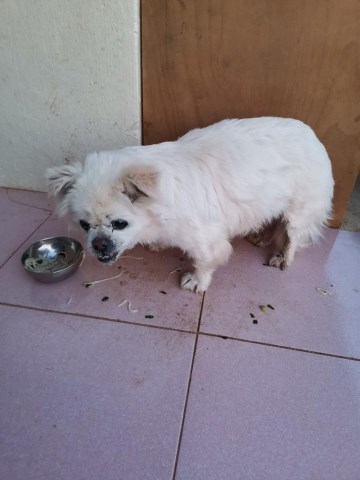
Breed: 3336-n000121-chinese_rural_dog